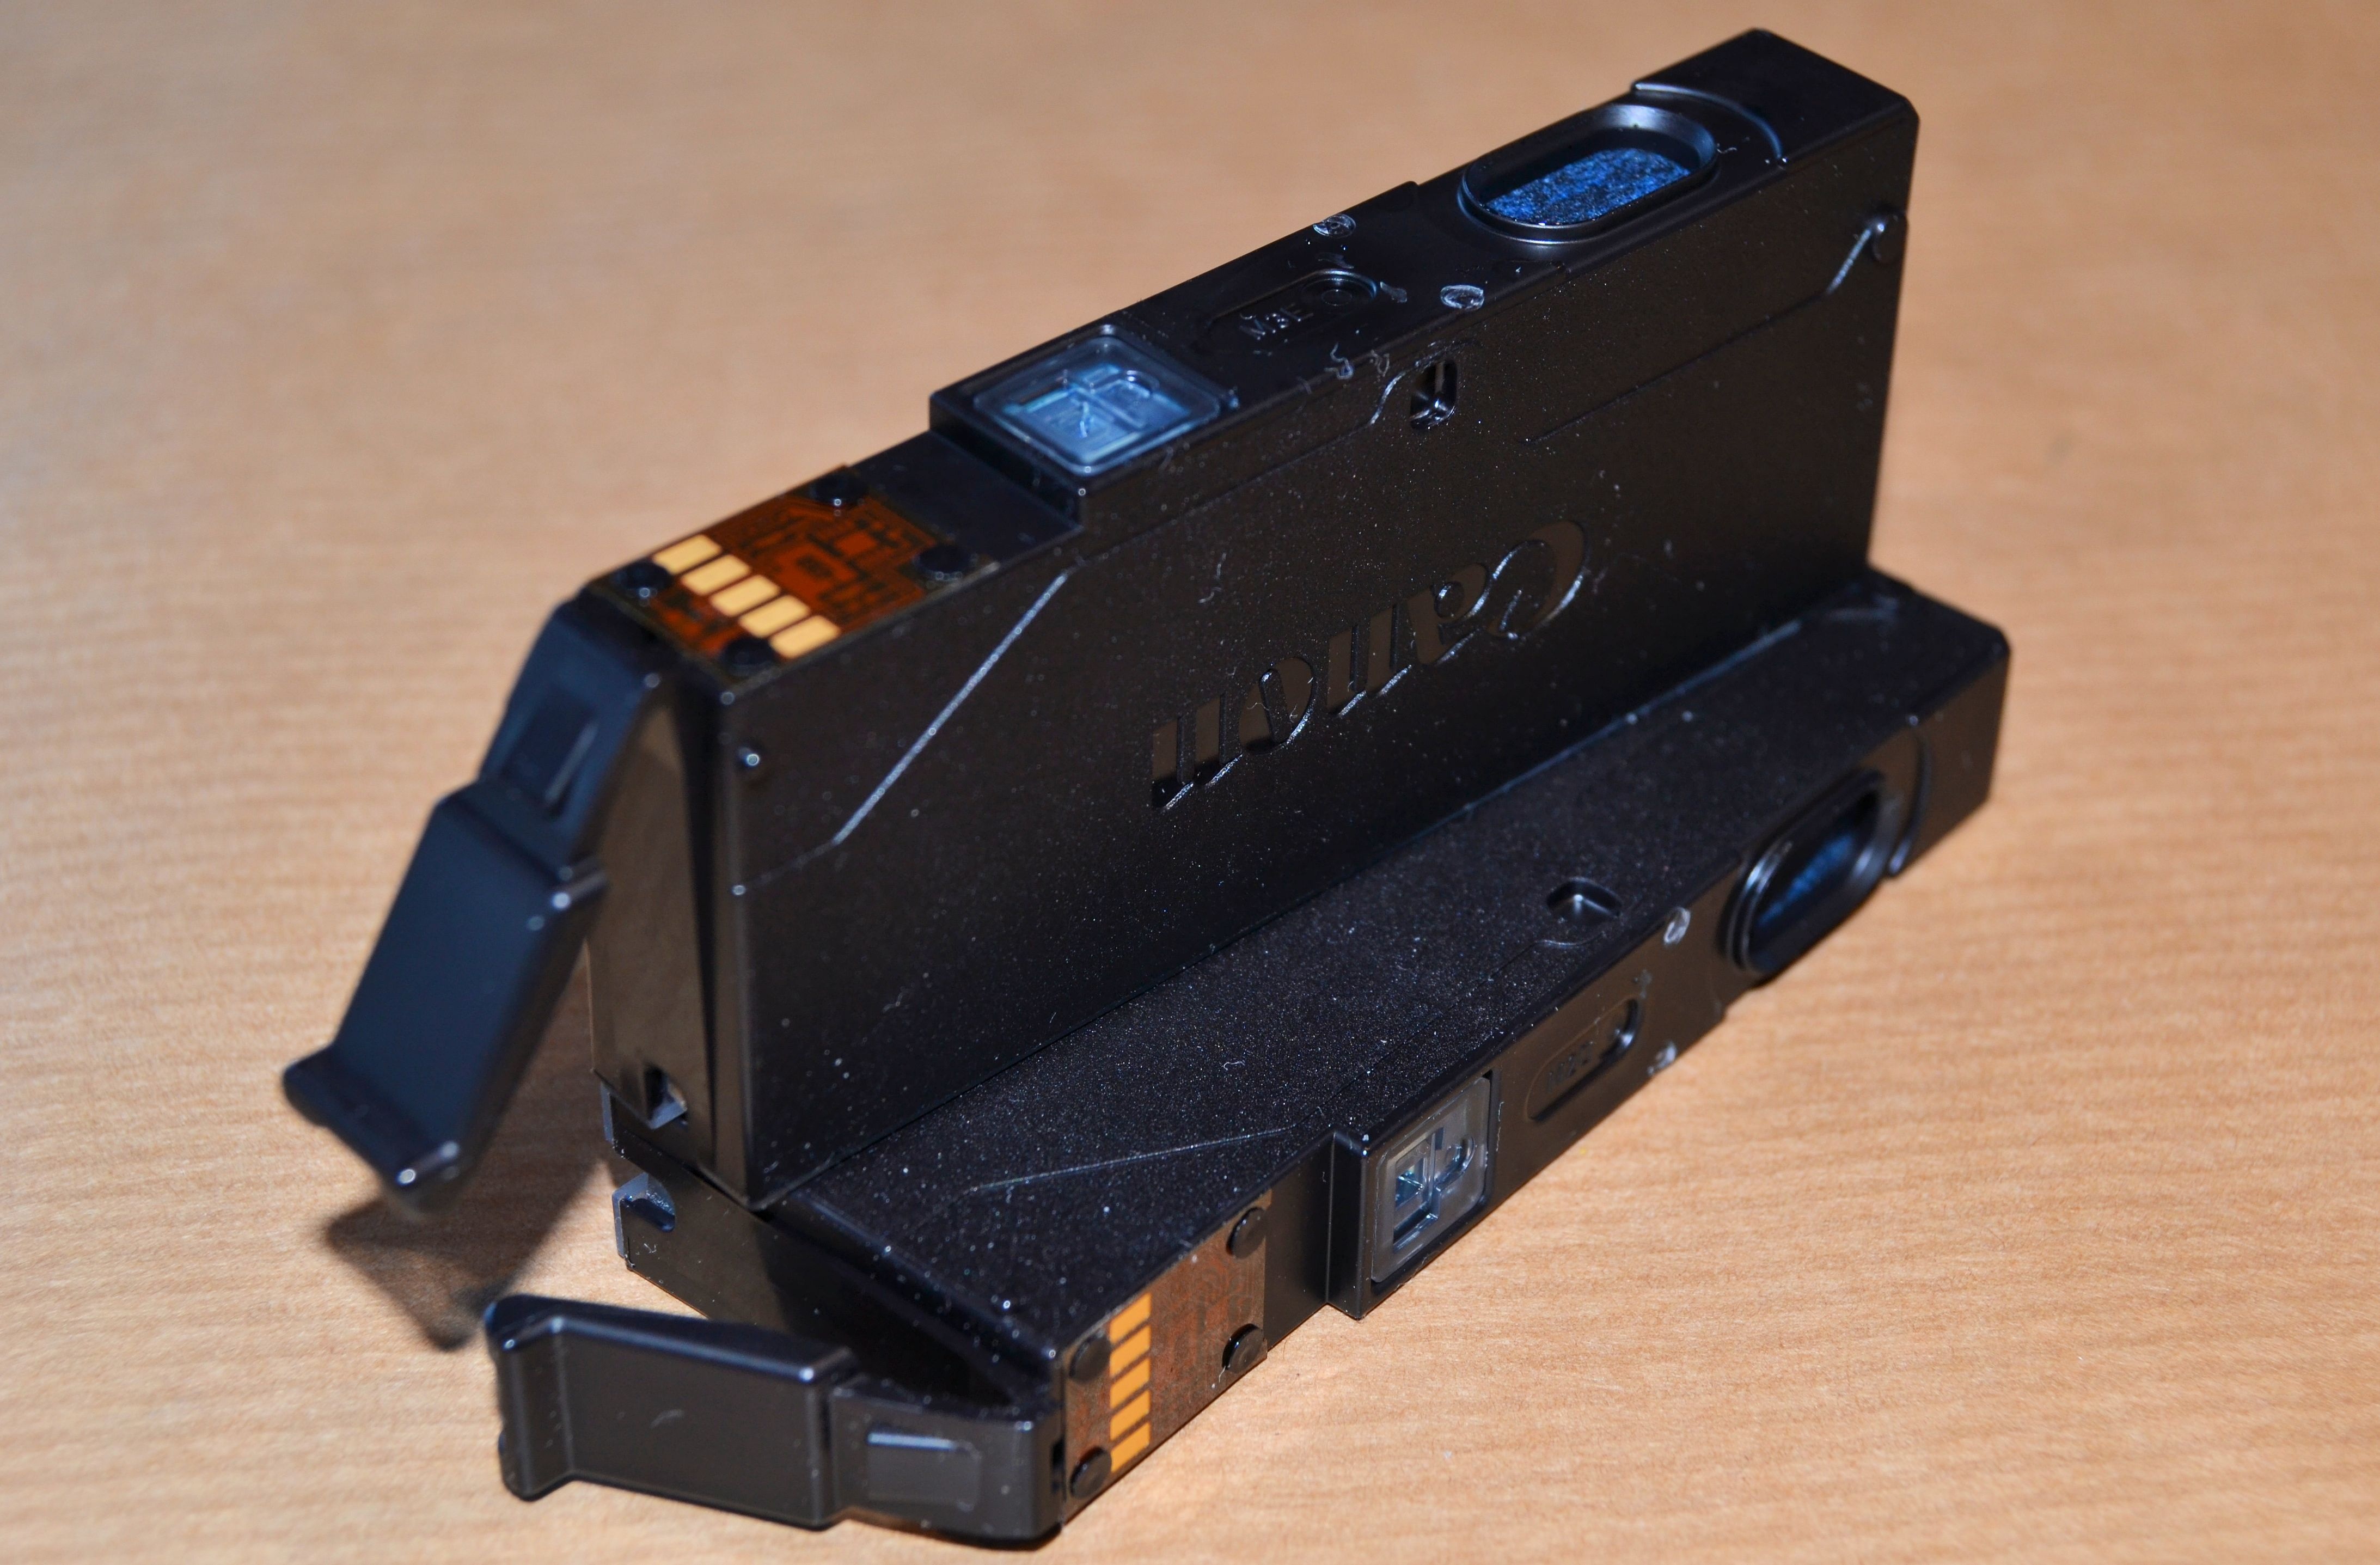
computer, technology, camera, office, close up, electronics, hardware, pc, computer accessories, cameras optics, printer cartridge